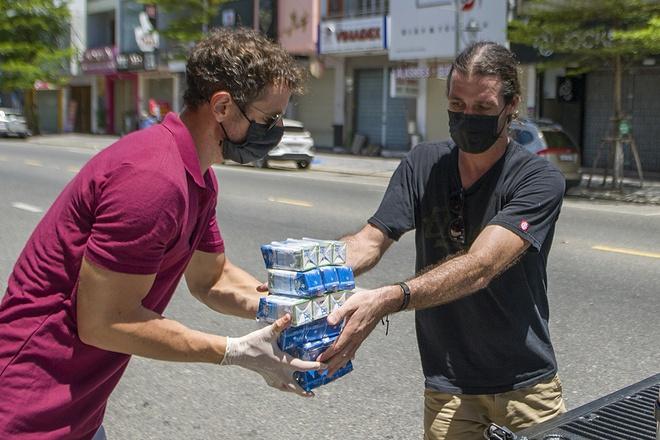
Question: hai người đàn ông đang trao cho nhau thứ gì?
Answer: hộp sữa